Shirlie Holliman

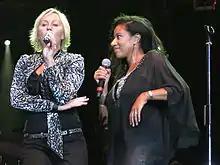
Pepsi and Shirlie at the Liverpool Echo Arena, 2011

Holliman was never a band member of what became Wham! but, like her friend Dee C. Lee, was paid on a per performance basis as a backing singer, and continued to live with her parents. After Lee left to join the Style Council (she later married that group's lead singer Paul Weller) she was replaced by Helen "Pepsi" DeMacque, and this duo performed on all the Wham! songs and concerts. As George Michael desired to create music targeted to a more sophisticated audience than Wham!'s primarily teenage fan base, the announcement of Wham!'s break-up was made in the spring of 1986, with a grand finale concert at Wembley Stadium on 28 June 1986, called the Final.